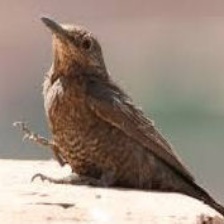
Species: CAPE ROCK THRUSH
Scientific name: MONTICOLA RUPESTRIS